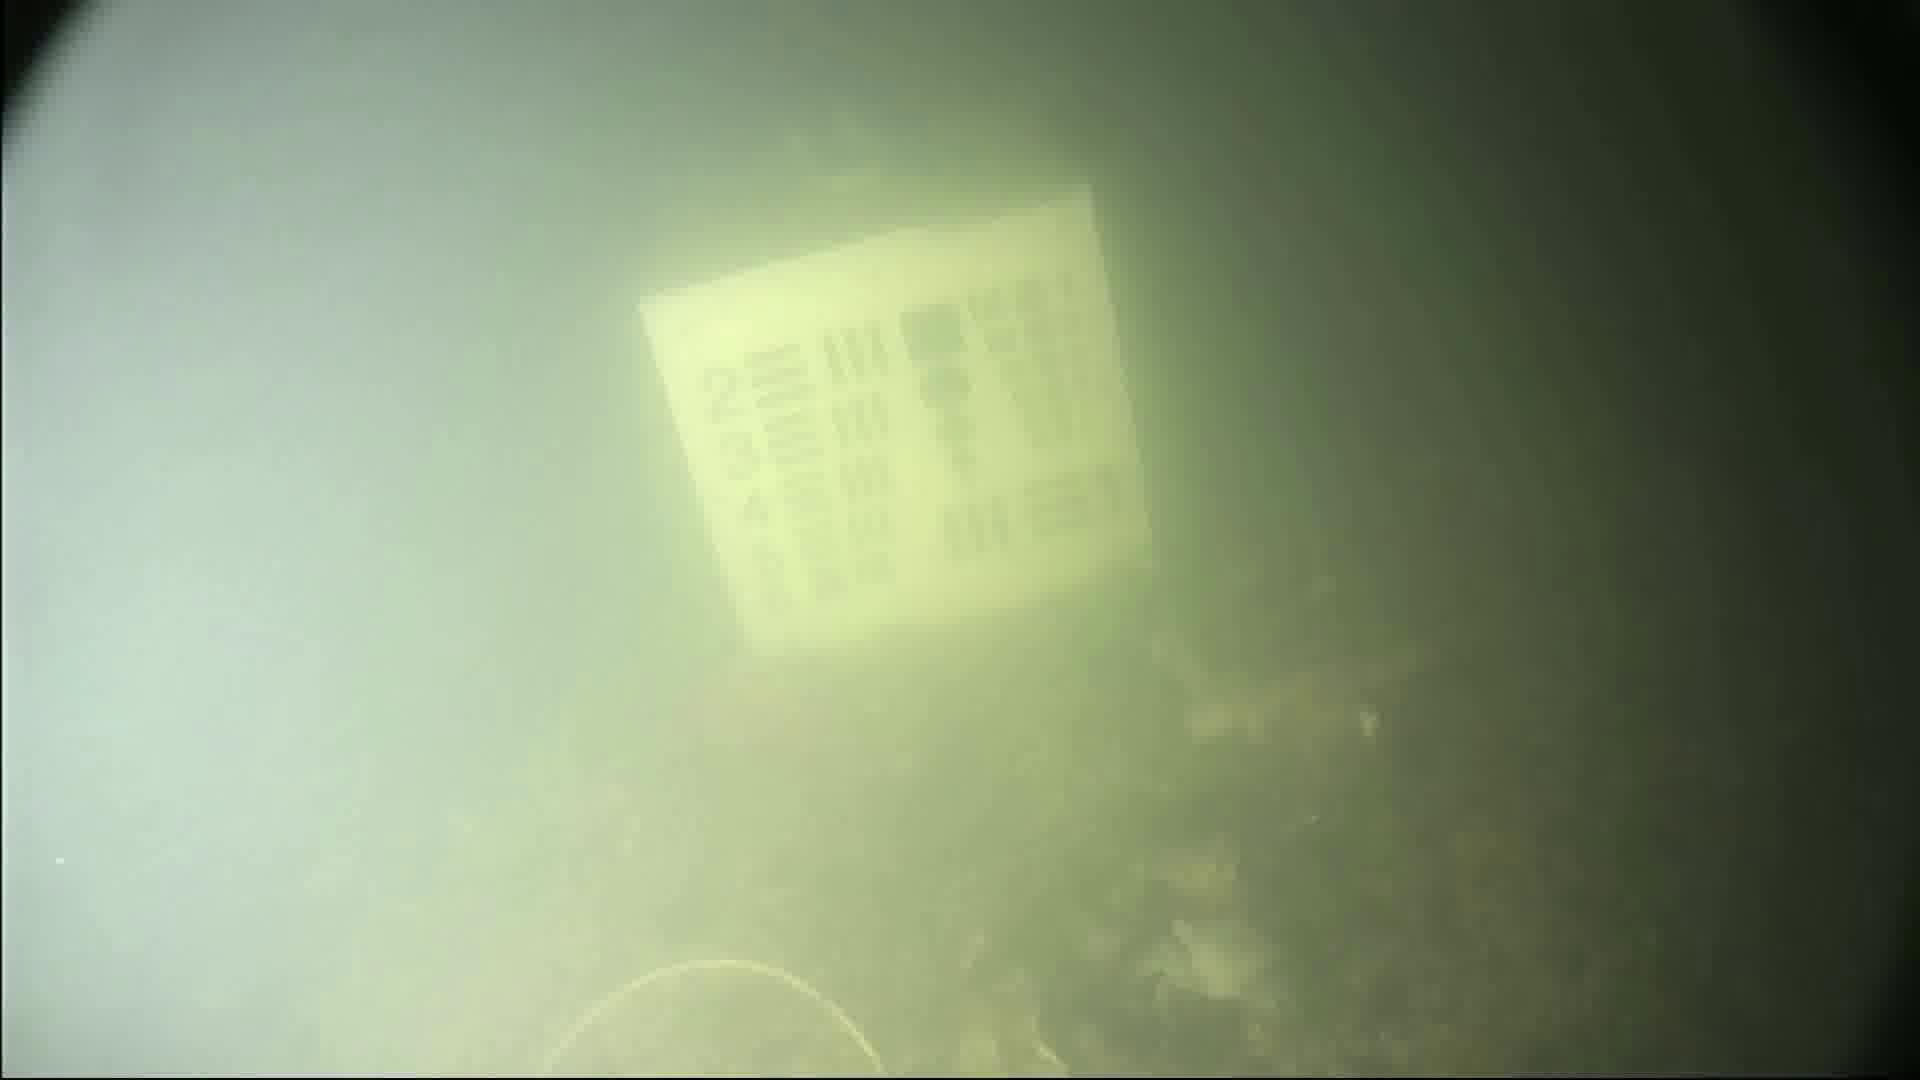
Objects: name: crab